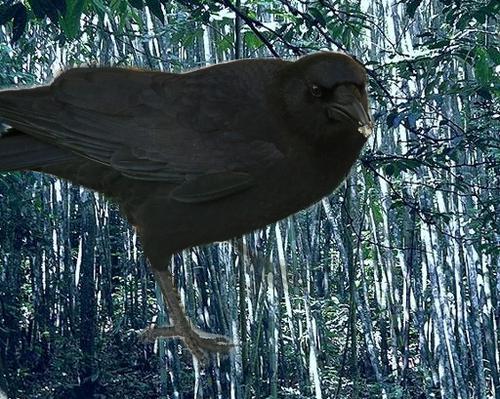
Bird species: American_Crow
Bird type: landbird
Background: land